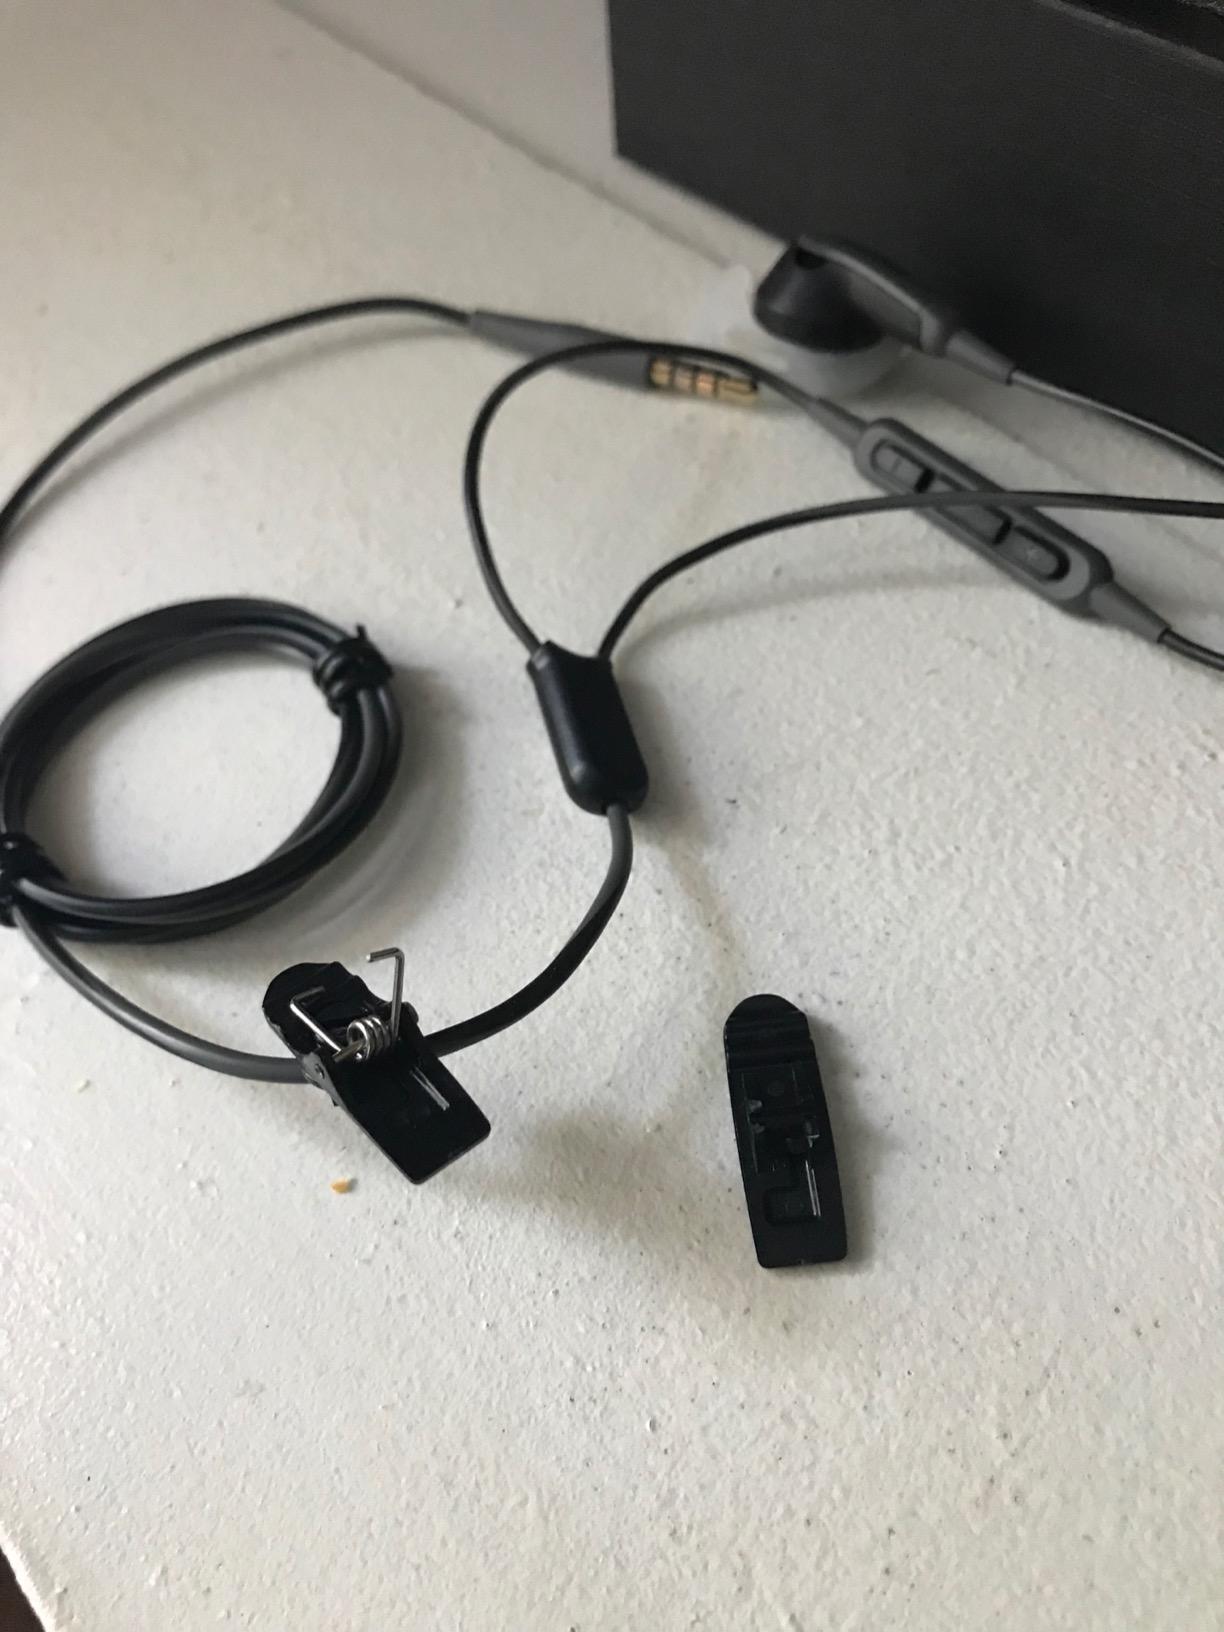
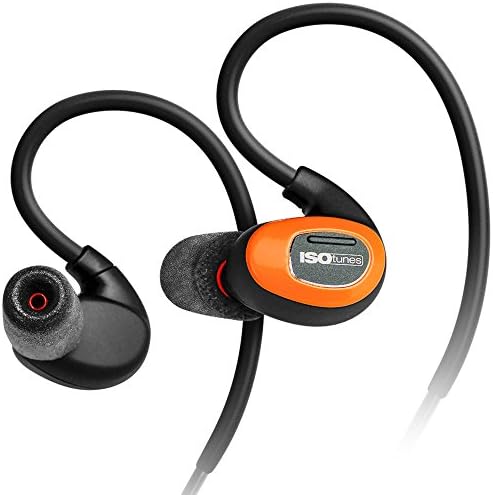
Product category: headphones
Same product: no